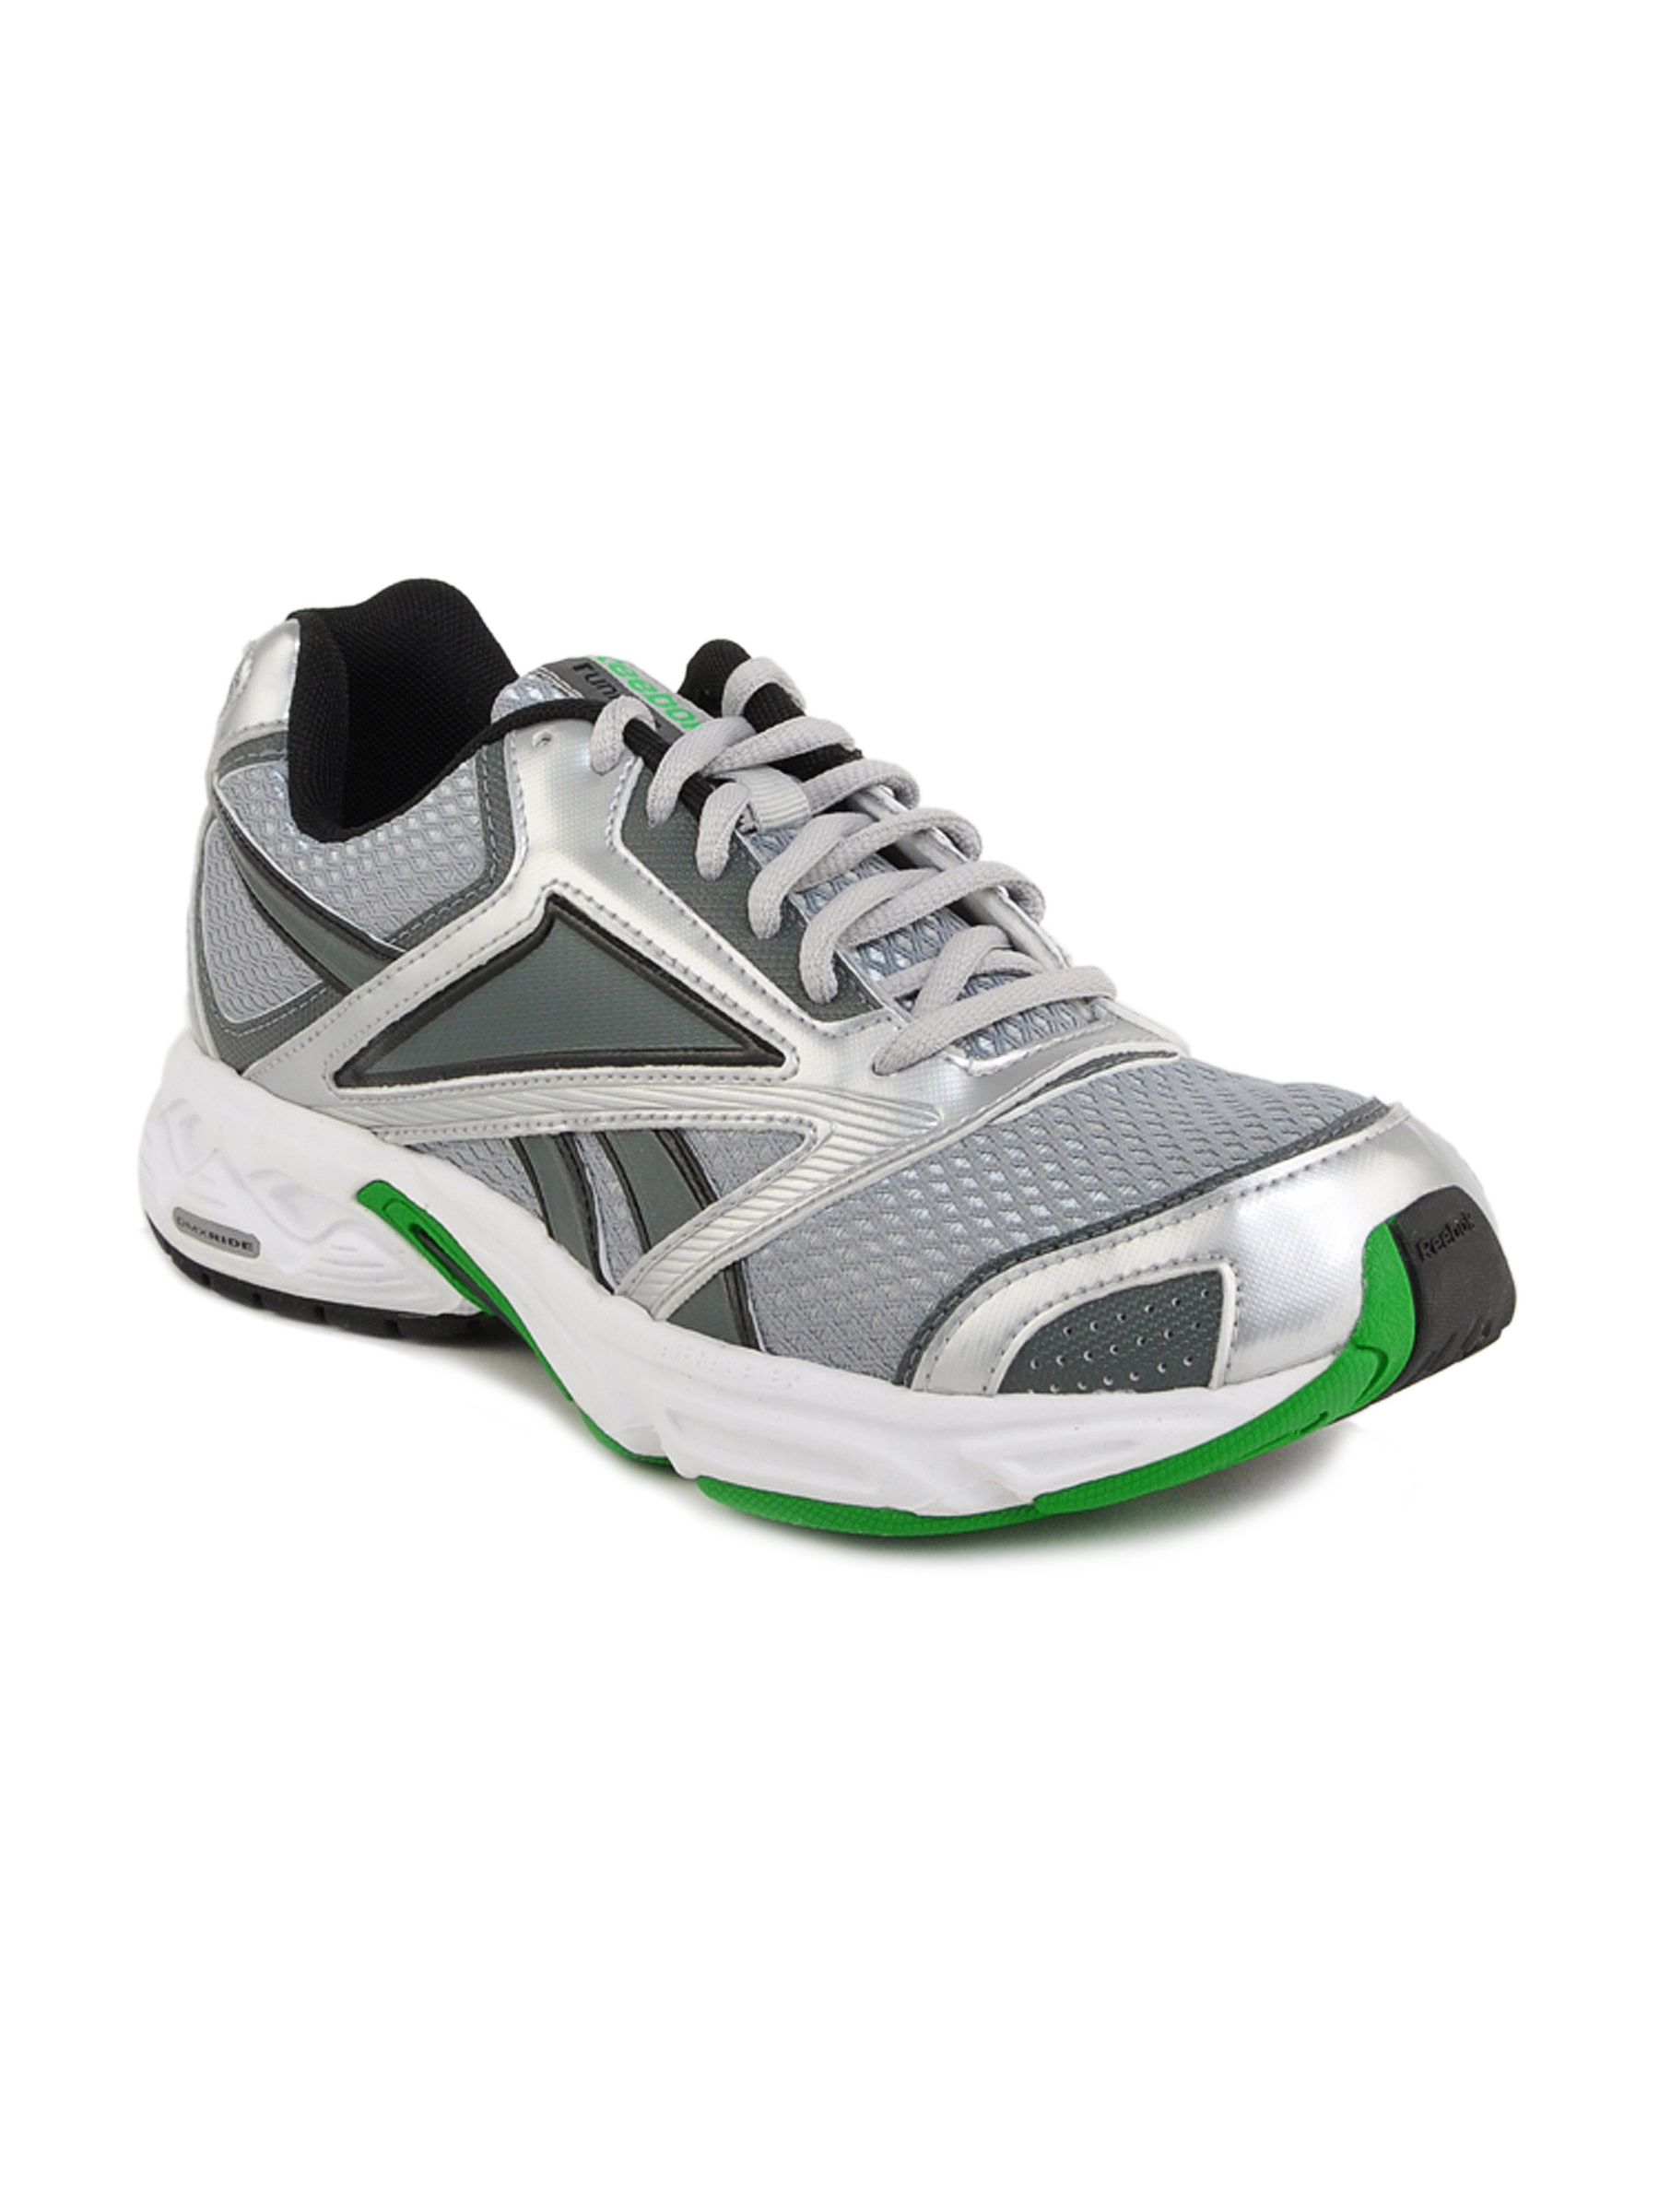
Reebok Men Racehound Silver Sports Shoes
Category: Footwear / Shoes / Sports Shoes
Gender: Men
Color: Silver
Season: Fall 2011
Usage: Sports